Nottingham Academy

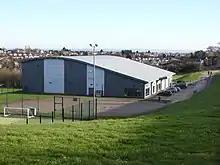
The Sports Hall in 2018

Elliot Durham opened in 1966. Schoolsnet in 2003 described it as an 11 to 16 co-educational school, which is housed in excellent purpose-built accommodation on a very attractive site. It emphasises the sports facilities, which include a sports hall with a full size of basketball court, four badminton courts and areas for gymnastics, indoor football, netball and hockey, and a small carpeted hall for dance and aerobics. Outside there are four tennis courts, two floodlit astro-turf fields, extensive playing fields and pool. The school was not popular with parents and though having a capacity of 1350, it had only 353 students on roll.